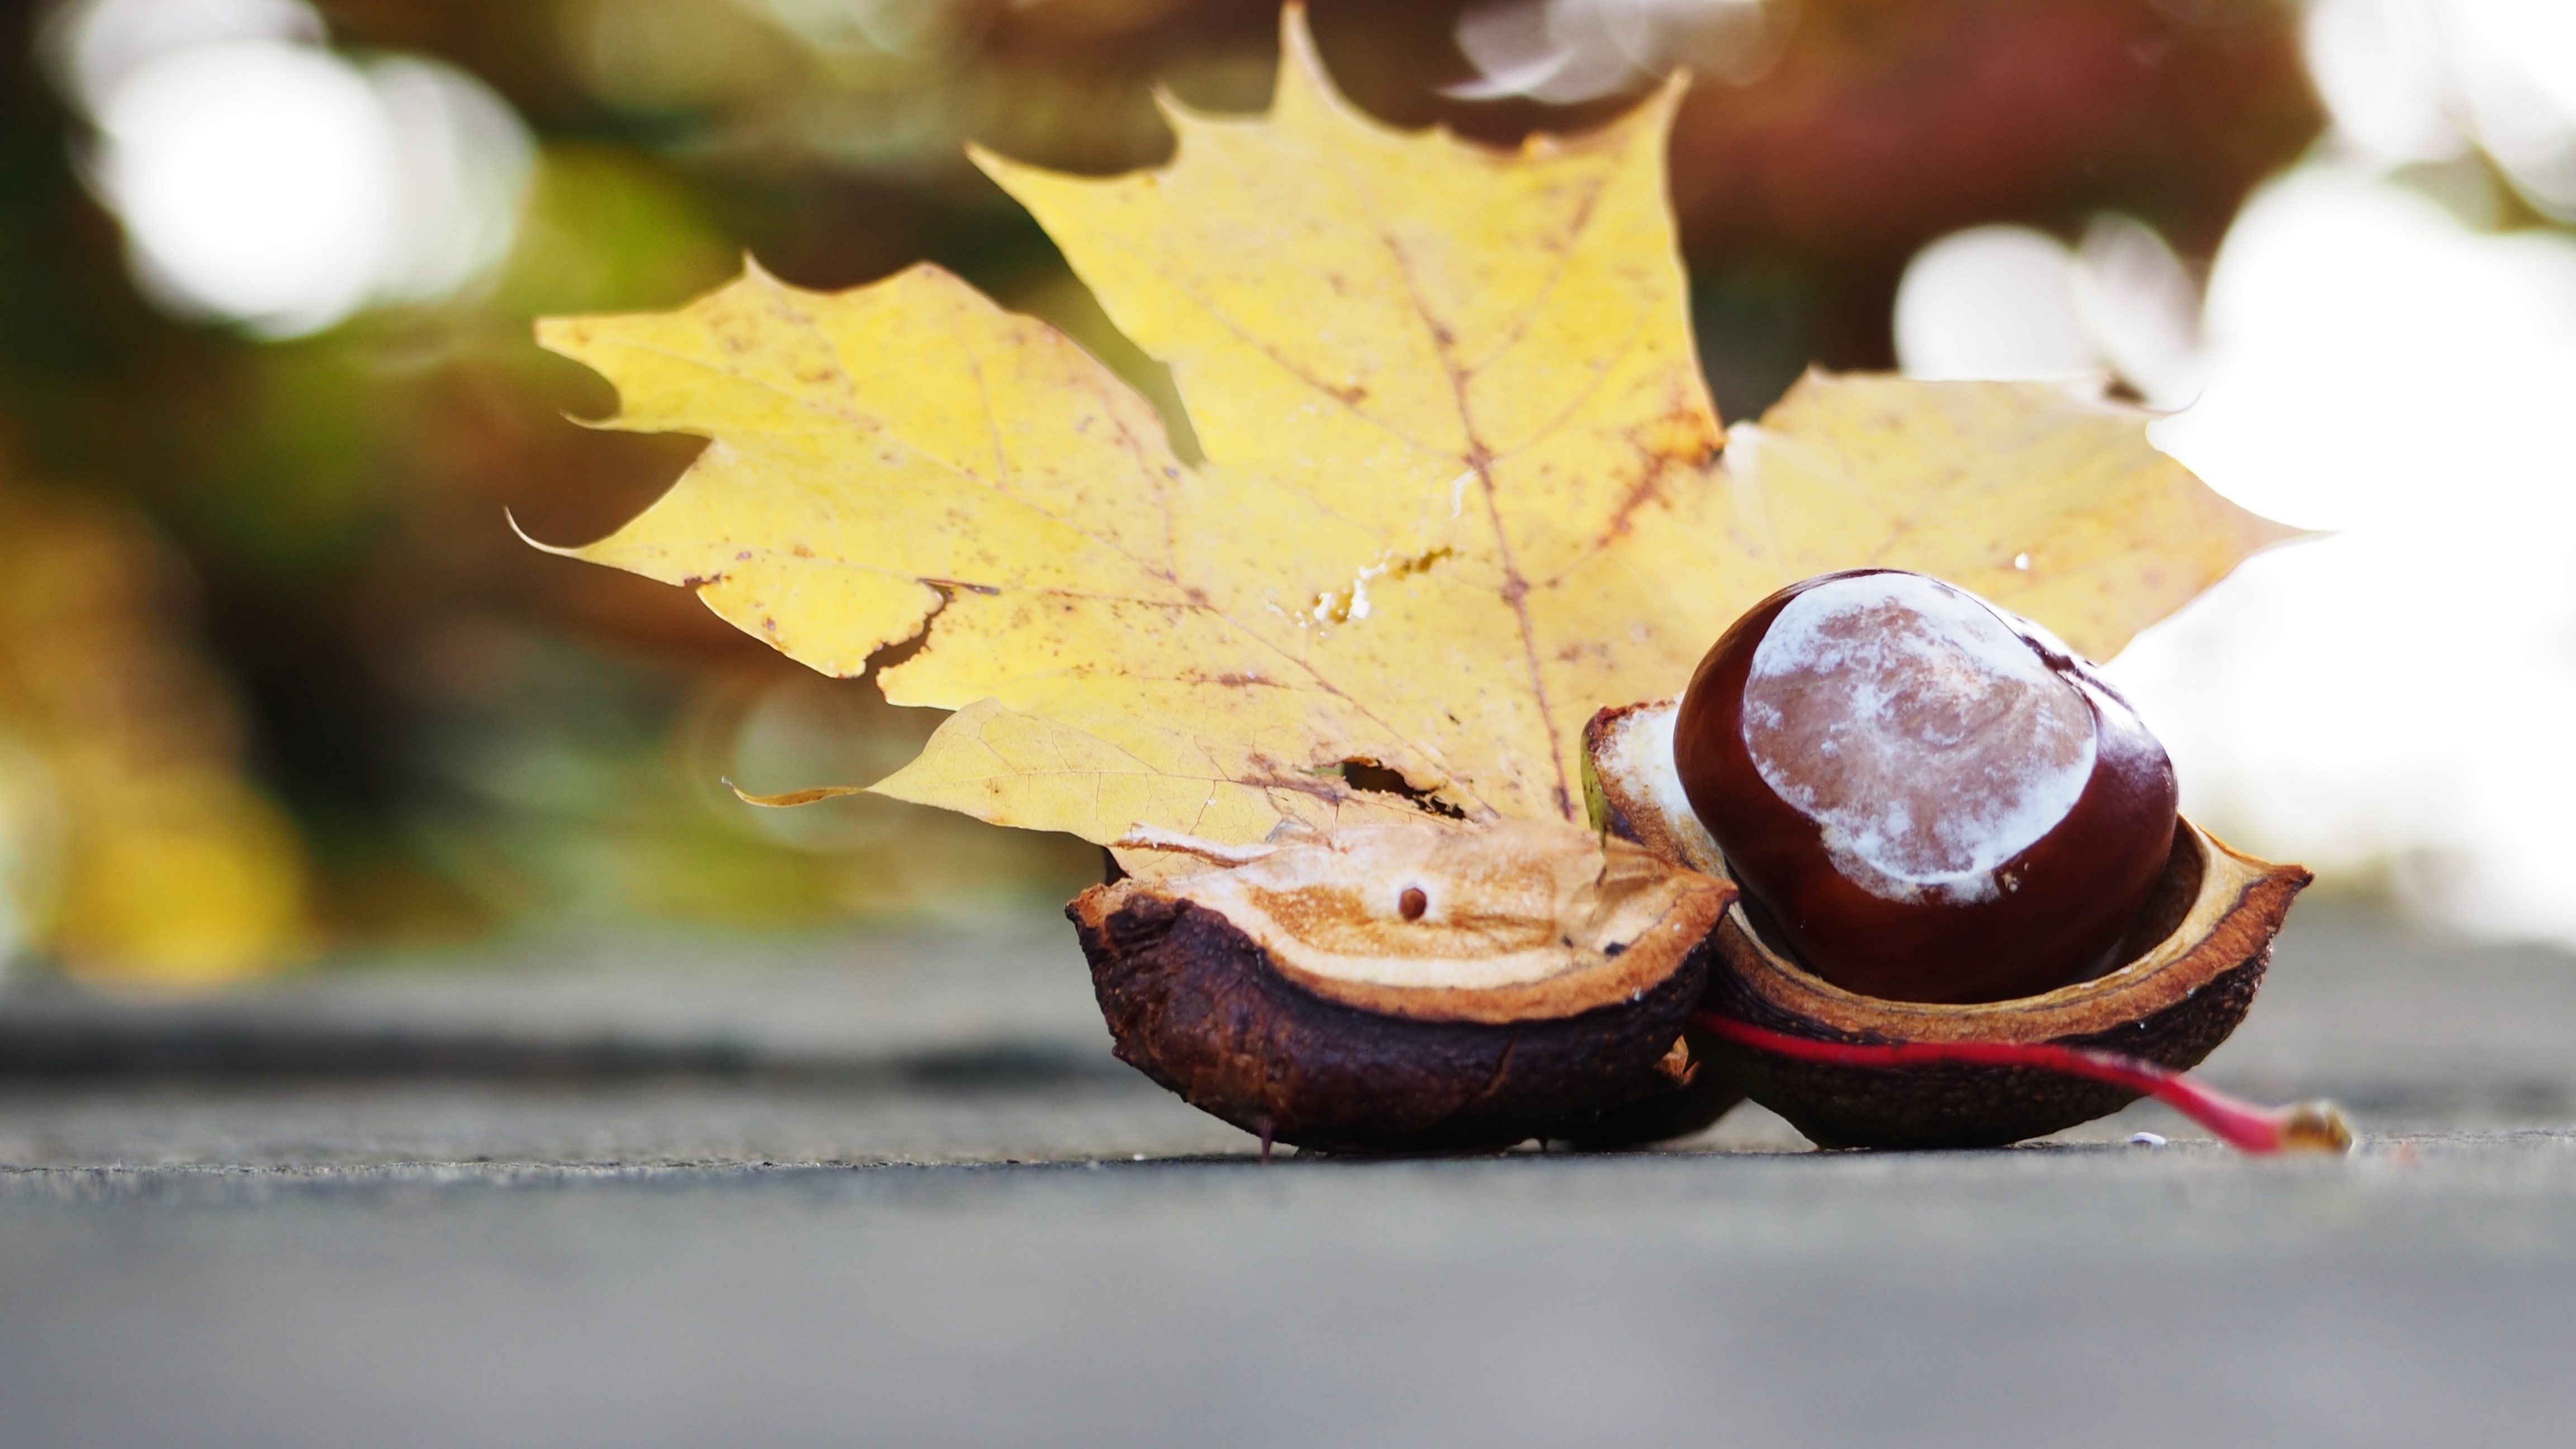
nature, branch, plant, leaf, wall, stone, food, produce, color, grow, autumn, yellow, season, close up, october, colored, fall leaves, chestnut, macro photography, autumn decoration, colorful leaves, golden yellow, leaf outline, land plant